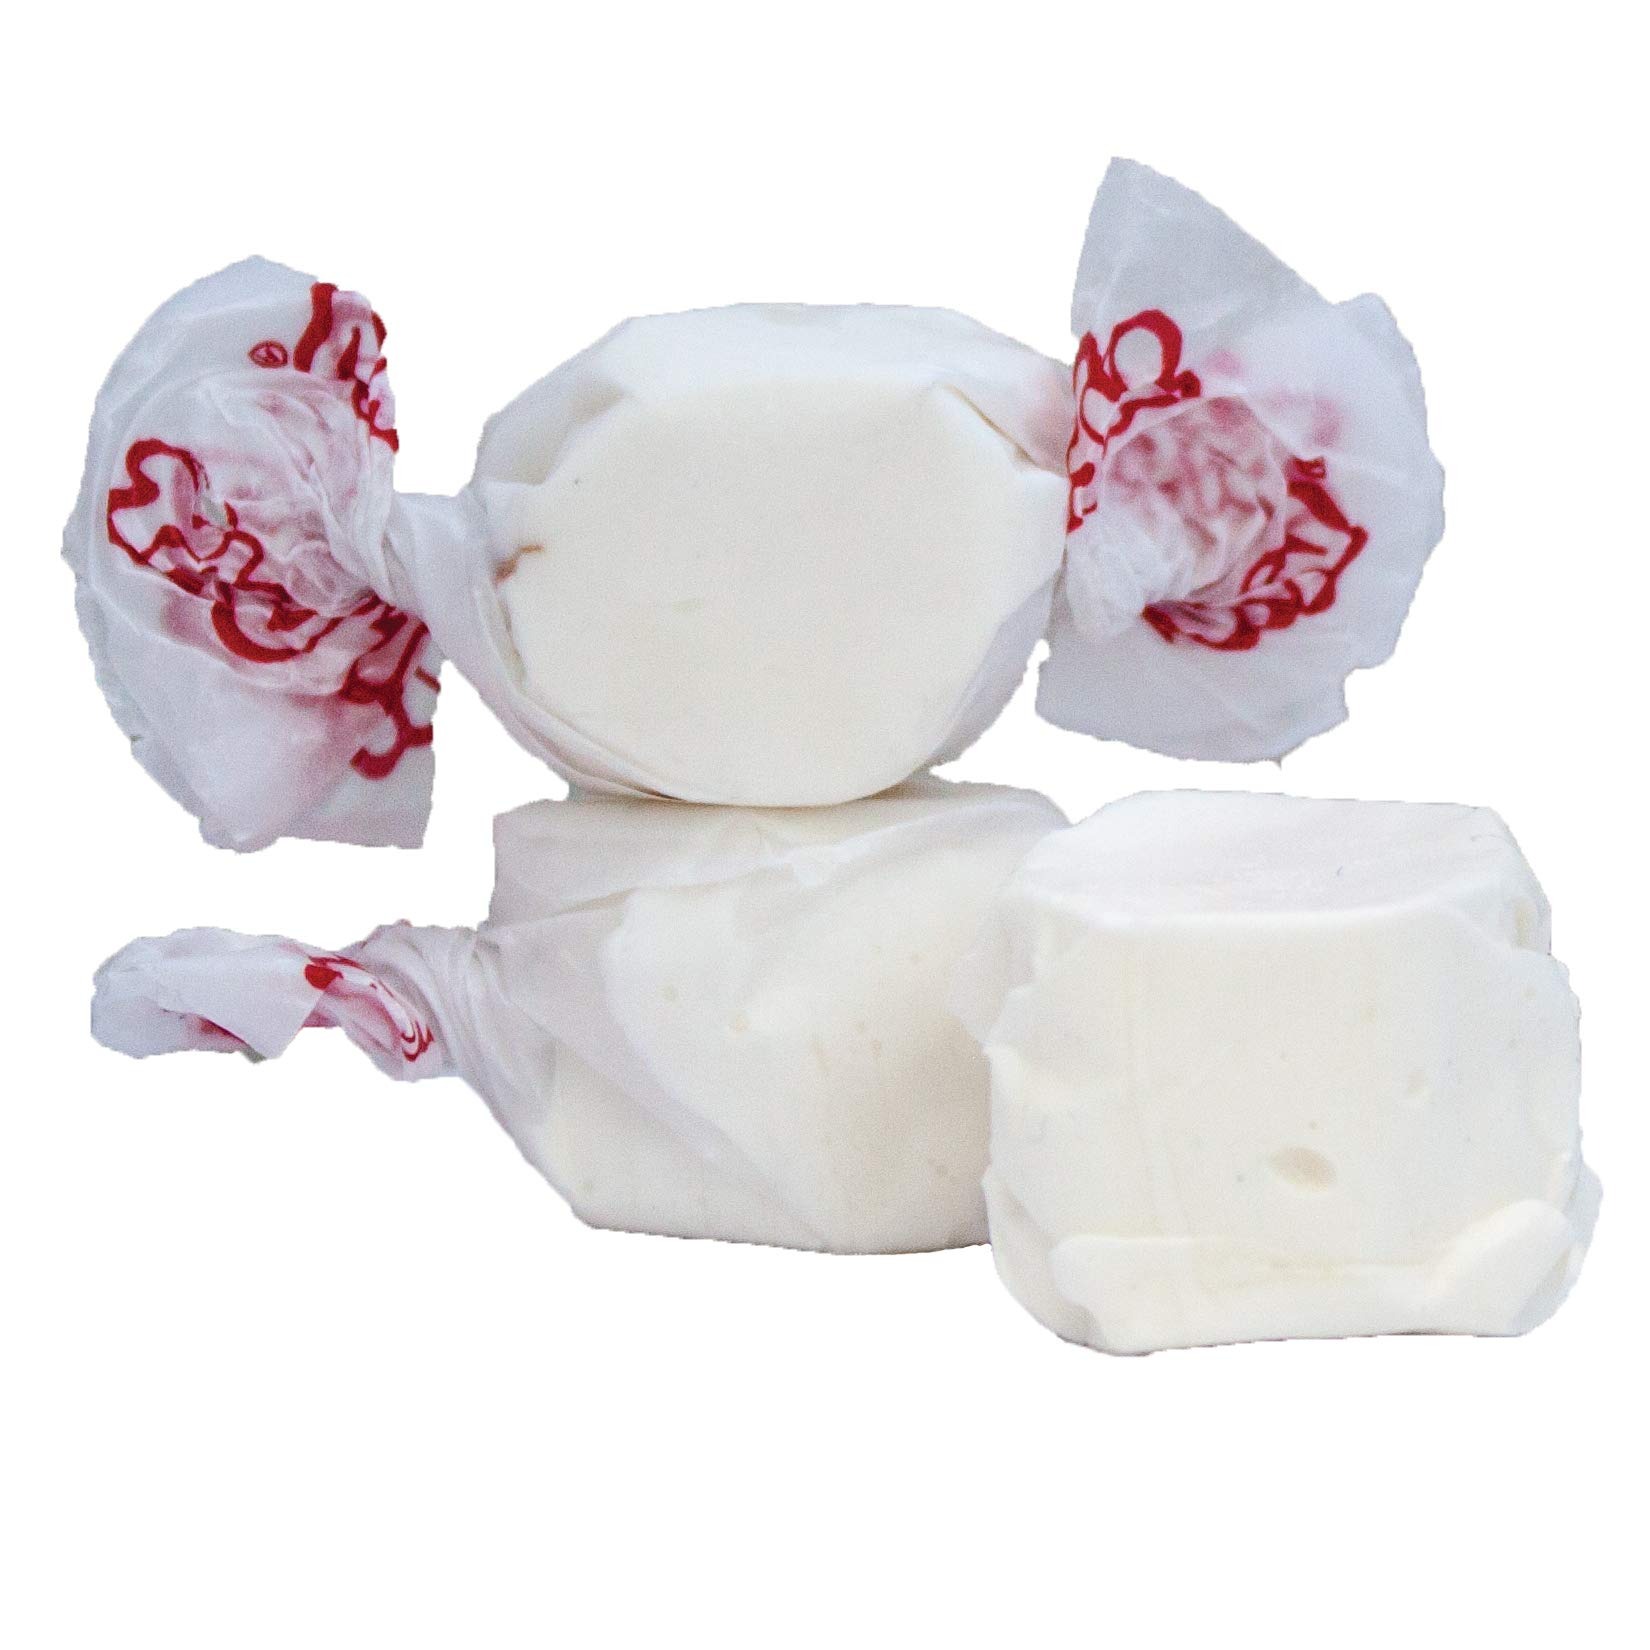
Item Name: Taffy Town Candies, Vanilla, 5.0 Pound
Bullet Point 1: Gluten Free
Bullet Point 2: Kosher Dairy
Bullet Point 3: No Peanuts
Bullet Point 4: No Tree Nuts
Value: 5.0
Unit: pound

Price: 29.98